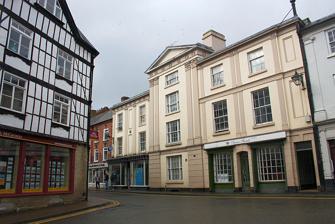
Building: Kington Town Hall
Country: United Kingdom
Year built: 1820
Municipal building in Kington, Herefordshire, England Kington Town Hall The building in 2010 (No. 4 on the left, No. 3 in the centre and No. 2 on the right) Location High Street, Kington Coordinates 52°12′14″N 3°01′45″W / 52.2038°N 3.0291°W / 52.2038; -3.0291 Built 1820 Architectural style(s) Neoclassical style Listed Building – Grade II Official name 2, High Street Designated 6 August 1972 Reference no. 1208453 Listed Building – Grade II Official name 7, 9 and 13, Lower Cross, 3, High Street Designated 7 October 1953 Reference no. 1297574 Listed Building – Grade II Official name 4, High Street Designated 7 October 1953 Reference no. 1293133 Shown in Herefordshire Kington Town Hall is a former municipal building in the High Street in Kington , a town in Herefordshire in England. In the 1970s, the building was split into three units, with shops on the ground floor of two of the units, and the remainder of the complex converted for residential use. All three of the units are Grade II listed buildings . History A market hall was commissioned by the lord of the manor , Philip Hollman, in the mid-17th century: it was a timber-framed building designed by John Abel , which was completed in 1654. By the early 19th century, the market hall had become dilapidated: it was demolished, and a new town hall was commissioned by the then lord of the manor, Edmund Watkins Cheese.  The new building was designed and built by Benjamin Wishlade in the neoclassical style at a cost of £500, using some materials from the old building, and was completed in 1820. It was originally tile-hung but, in 1841, on instructions from the then lord of the manor, James Thomas Woodhouse, the tiles were removed and replaced by slates. The design of the complex involved an asymmetrical main frontage in three sections facing onto the High Street. The right-hand section of three bays incorporated elements of the earlier structure dating back at least to the 18th century. It was three storeys high. The first two bays were fenestrated by sash windows on all three floors and were flanked by Doric order pilasters on the upper floors. There was a doorway in the right-hand bay which was blind on the upper floors. The section was surmounted by an entablature and a cornice . The central section was four storeys high. It was fenestrated by sash windows on all four floors and was flanked by Corinthian order pilasters on the upper floors. The section was surmounted by an entablature and a pediment . The central and right-hand sections were given a stucco finish. The left-hand section of two bays was originally constructed in a different style and was only integrated into the complex and given a stucco finish in the early 20th century. After the Kington local board and sanitary district authority was replaced by Kington Urban District Council in 1894, the new council used the town hall as its offices. The complex remained in that use throughout the first half of the 20th century, but it ceased to be the local seat of government when the council moved to Mill Street in around 1960. In the 1970s, the complex was then deemed surplus to requirements, converted into three separate units, and was sold for alternative use. The right-hand section, designated No. 2, was given a shop front on the ground floor with residential accommodation above; the central section, designated No. 3, was converted for residential use, while the left-hand section, designated No. 4, became a branch of Barclays with residential accommodation above. The left-hand section then became a shop when Barclays closed its branch in 2016. References